Sabrina Barm

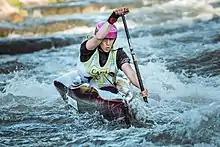
Barm in 2019

Sabrina Barm (born 2 March 1987) is a German female canoeist who won three medals at senior level at the Wildwater Canoeing World Championships. She is one of only 12 women in the world who finished the kayak track of the world`s toughest team relay race Red Bull Dolomitenmann .